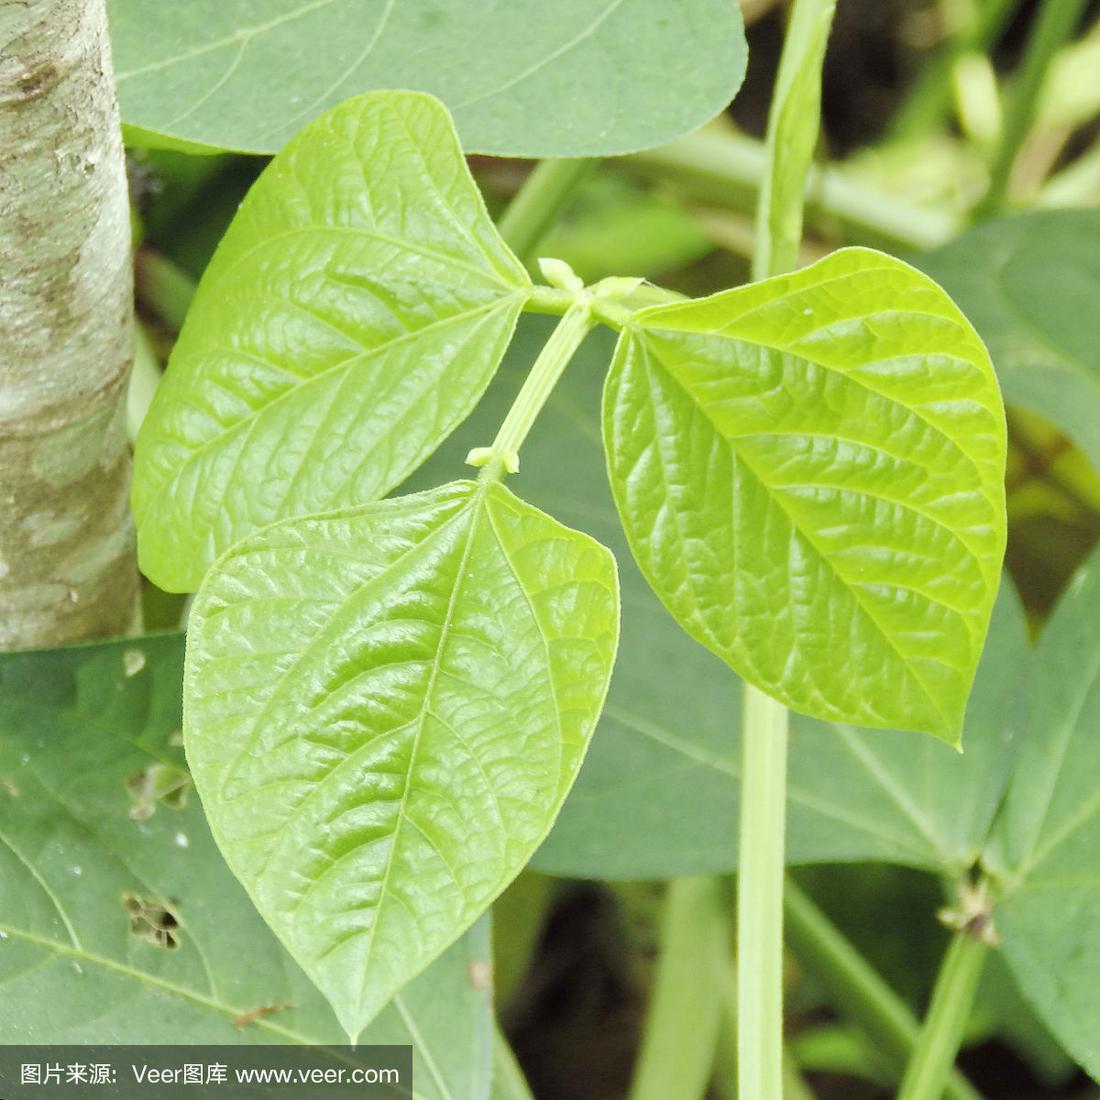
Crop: unknown
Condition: bean